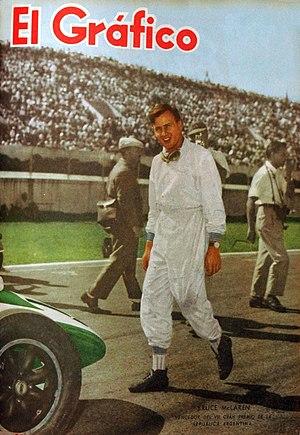
Le Grand Prix de Monaco 1960, disputé sur le circuit de Monaco le 29 mai 1960, est la quatre-vingt-sixième épreuve du championnat du monde de Formule 1 courue depuis 1950 et la deuxième manche du championnat 1960.
Le sport en Nouvelle-Zélande est largement influencé par l'histoire du pays, ancienne colonie britannique. Parmi les sports les plus populaires se trouvent donc le rugby, le cricket et le netball, ainsi que le golf, le nautisme, l'aviron et en moindre mesure le football. Des sports d'hiver sont également populaires comme le ski et le snowboard, grâce à la présence des Alpes du Sud.
Le Grand Prix d'Argentine 1960, disputé sur le circuit Oscar Alfredo Galvez le 7 février 1960, est la quatre-vingt-cinquième épreuve du championnat du monde de Formule 1 courue depuis 1950 et la première manche du championnat 1960.